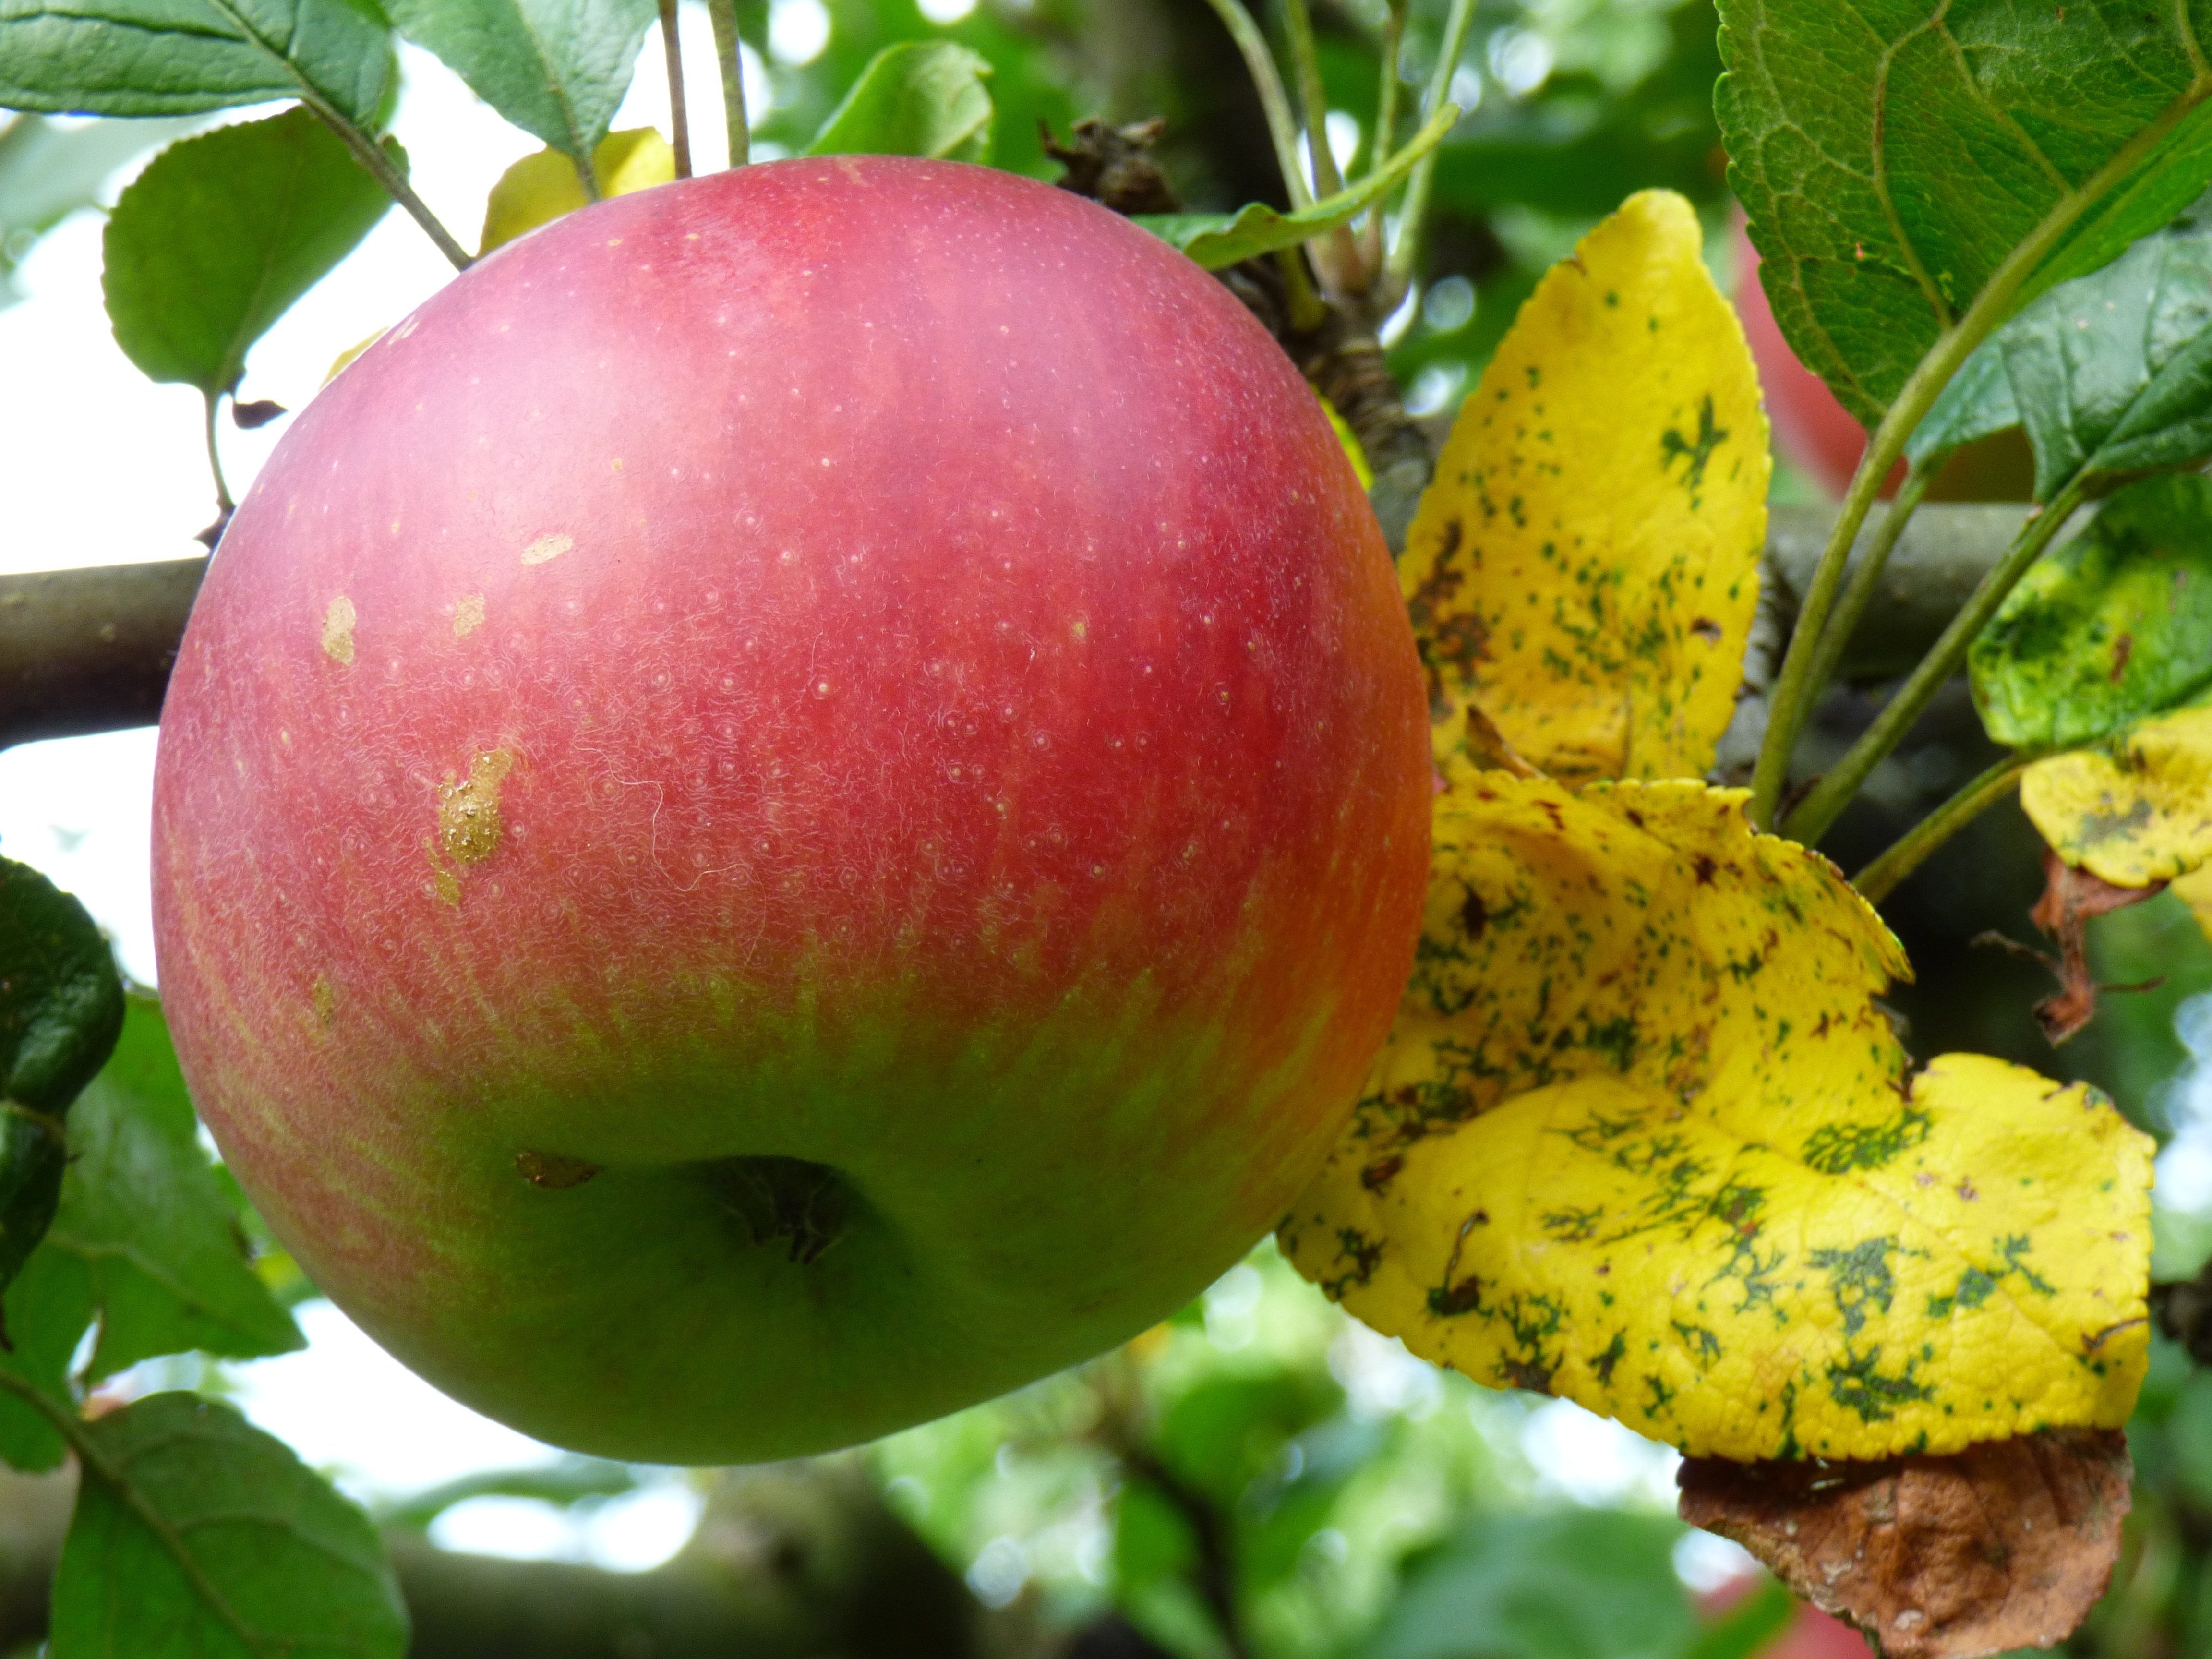
apple, plant, fruit, flower, food, red, produce, garden, eat, flora, fruit tree, flowering plant, rose family, land plant